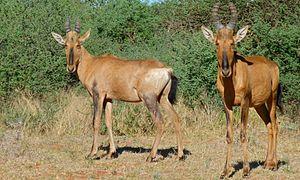
Le bubale roux est un bovidé du genre Alcelaphus.